Alina Morse

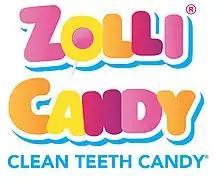
Logo for Zolli Candy

Morse's company is formally named Liquid OTC LLC, doing business as LOL, but most know it as Zolli Candy, or by the name of its flagship product, Zollipops. It is headquartered in her home town, Wolverine Lake, Michigan, 30 miles northwest of Detroit, with seven full-time employees and several independent contractors. Alina and Lola Morse are the majority owners of the company, making it a woman owned business.